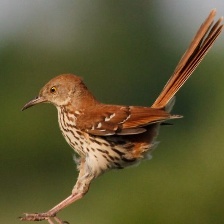
Species: BROWN THRASHER
Scientific name: TOXOSTOMA RUFUM